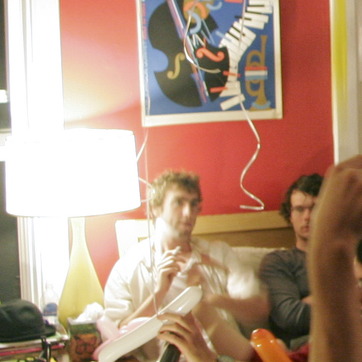
Material: hair